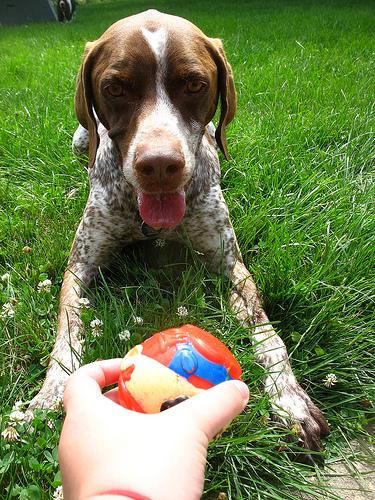
Breed: german shorthaired